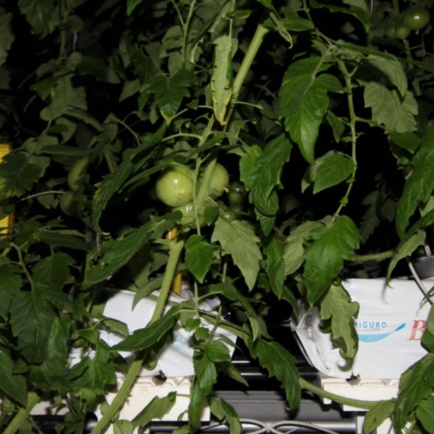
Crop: tomato